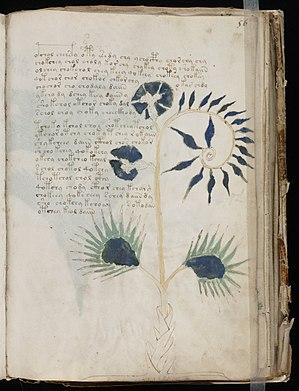
Les droséras, ou rossolis sont de petites plantes insectivores de la famille des Droséracées, appartenant au genre Drosera.